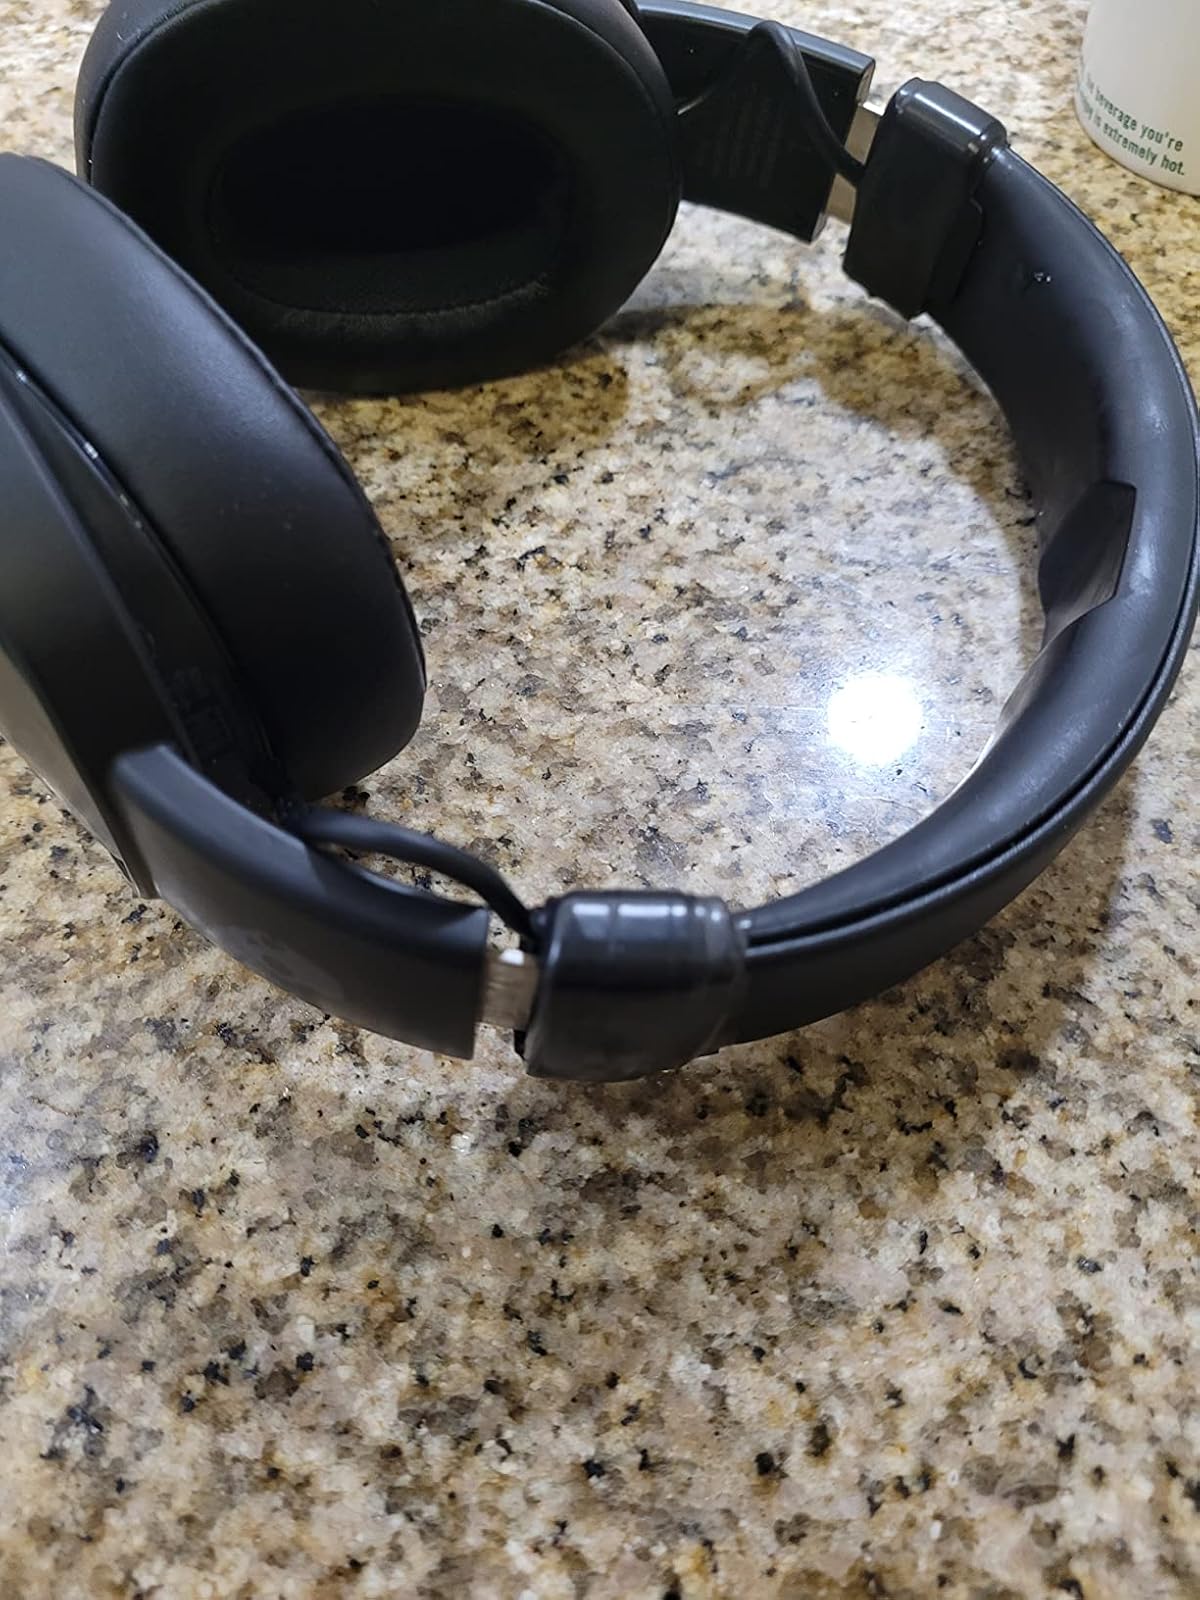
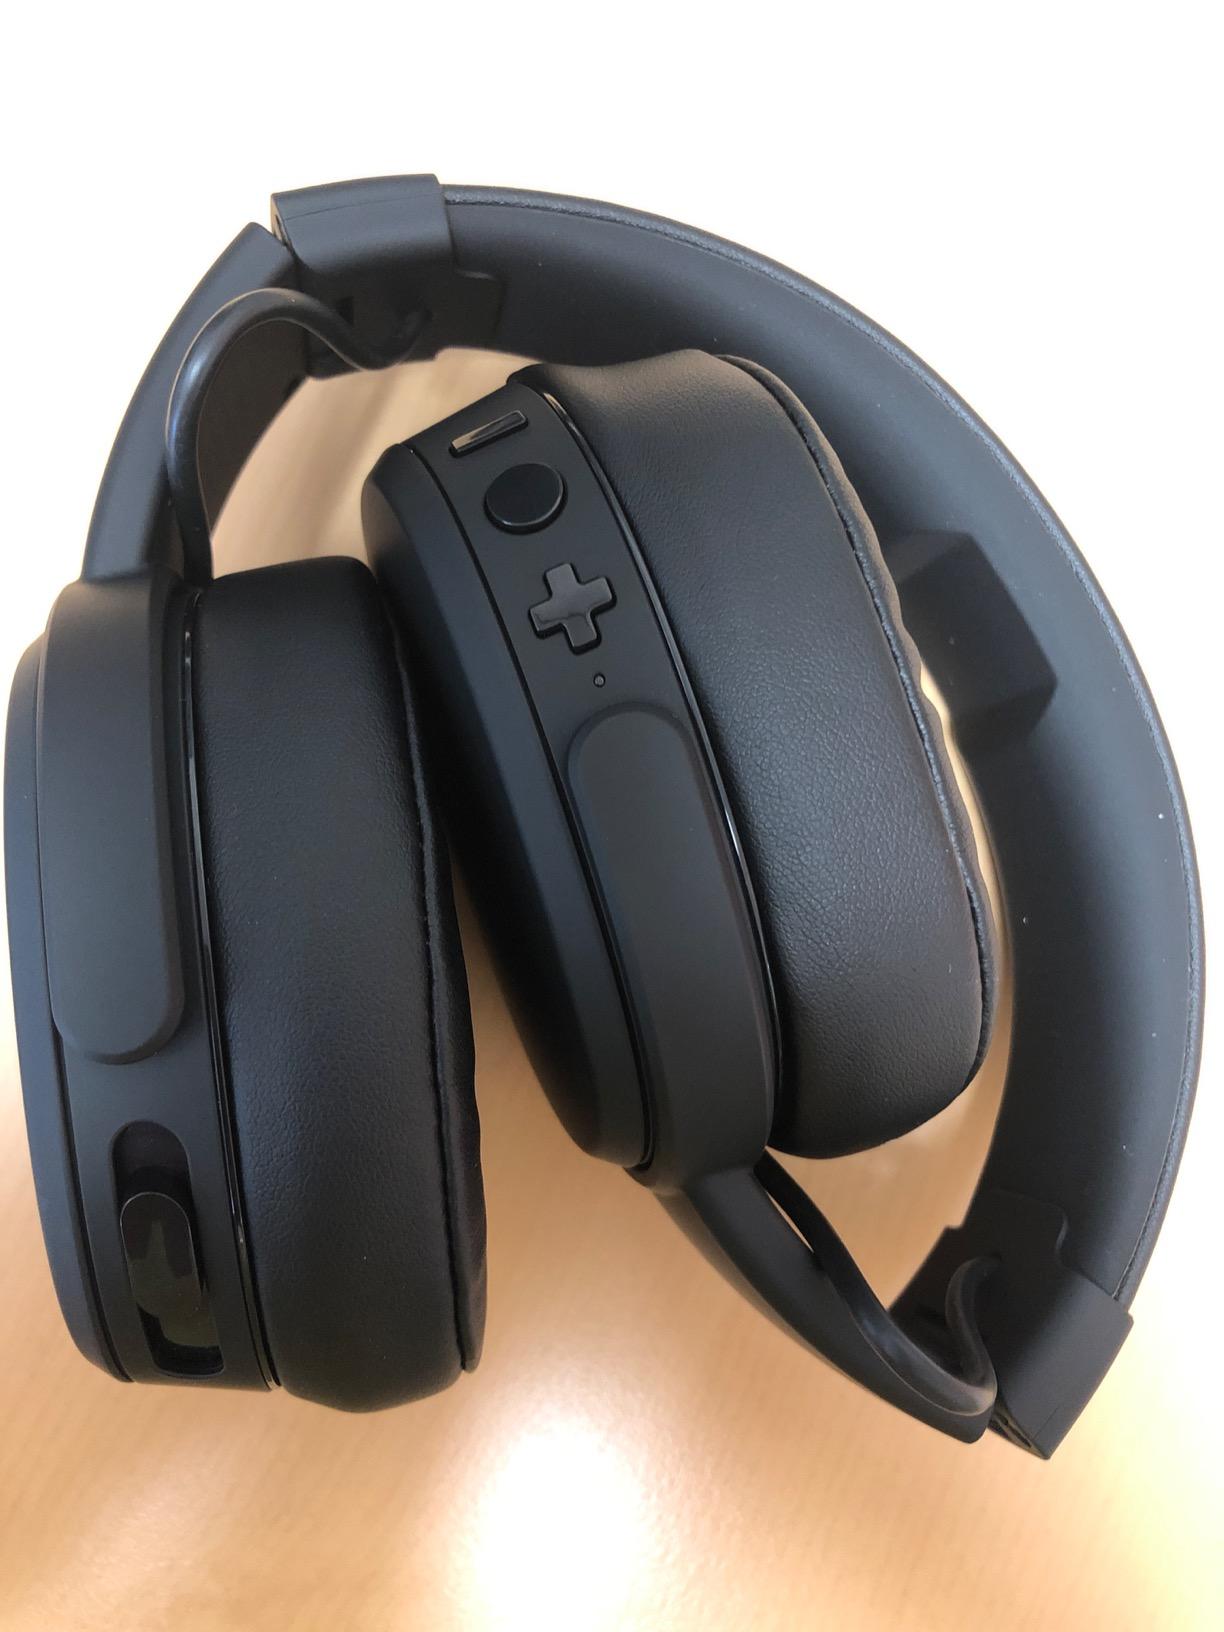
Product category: headphones
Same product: yes